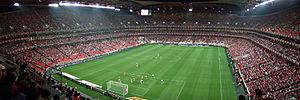
Le stade Estádio da Luz est le stade de football du club de Benfica, situé à Lisbonne, au Portugal. Surnommé « la cathédrale », c’est le plus grand stade de football du Portugal et un des plus grands d'Europe.